List of ambassadors of Japan to Czechoslovakia and the Czech Republic

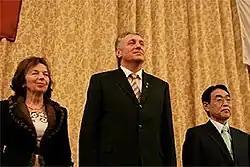
Hideaki Kumazawa, Ambassador of Japan to the Czech Republic, with Livia Klausová, First Lady of the Czech Republic, and Mirek Topolánek, Prime Minister of the Czech Republic (at the Reception to Celebrate the Emperor's Birthday on December 4, 2007)

The list of ambassadors of Japan to Czechoslovakia and the Czech Republic started when Harukazu Nagaoka presented his credentials to the Czechoslovak government in 1921.